Garran, Australian Capital Territory

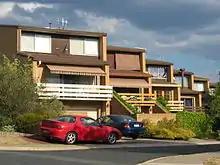
1970s townhouses in Garran

At the , Garran had a population of 3,706 people. 61.9% of people were born in Australia. The next most common countries of birth were India (6.8%) and England (3.9%). 66.8% of people spoke only English at home. Other languages spoken at home included Mandarin (3.0%), Telugu (2.5%) and Malayalam (2.3%). The most common responses for religion were No Religion (38.5%) and Catholic (21.5%).